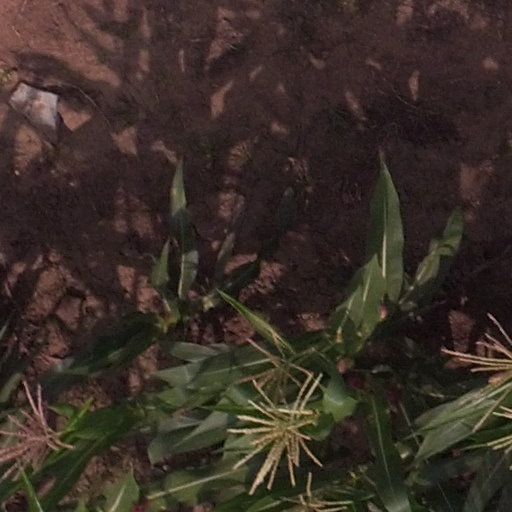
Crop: maize; corn